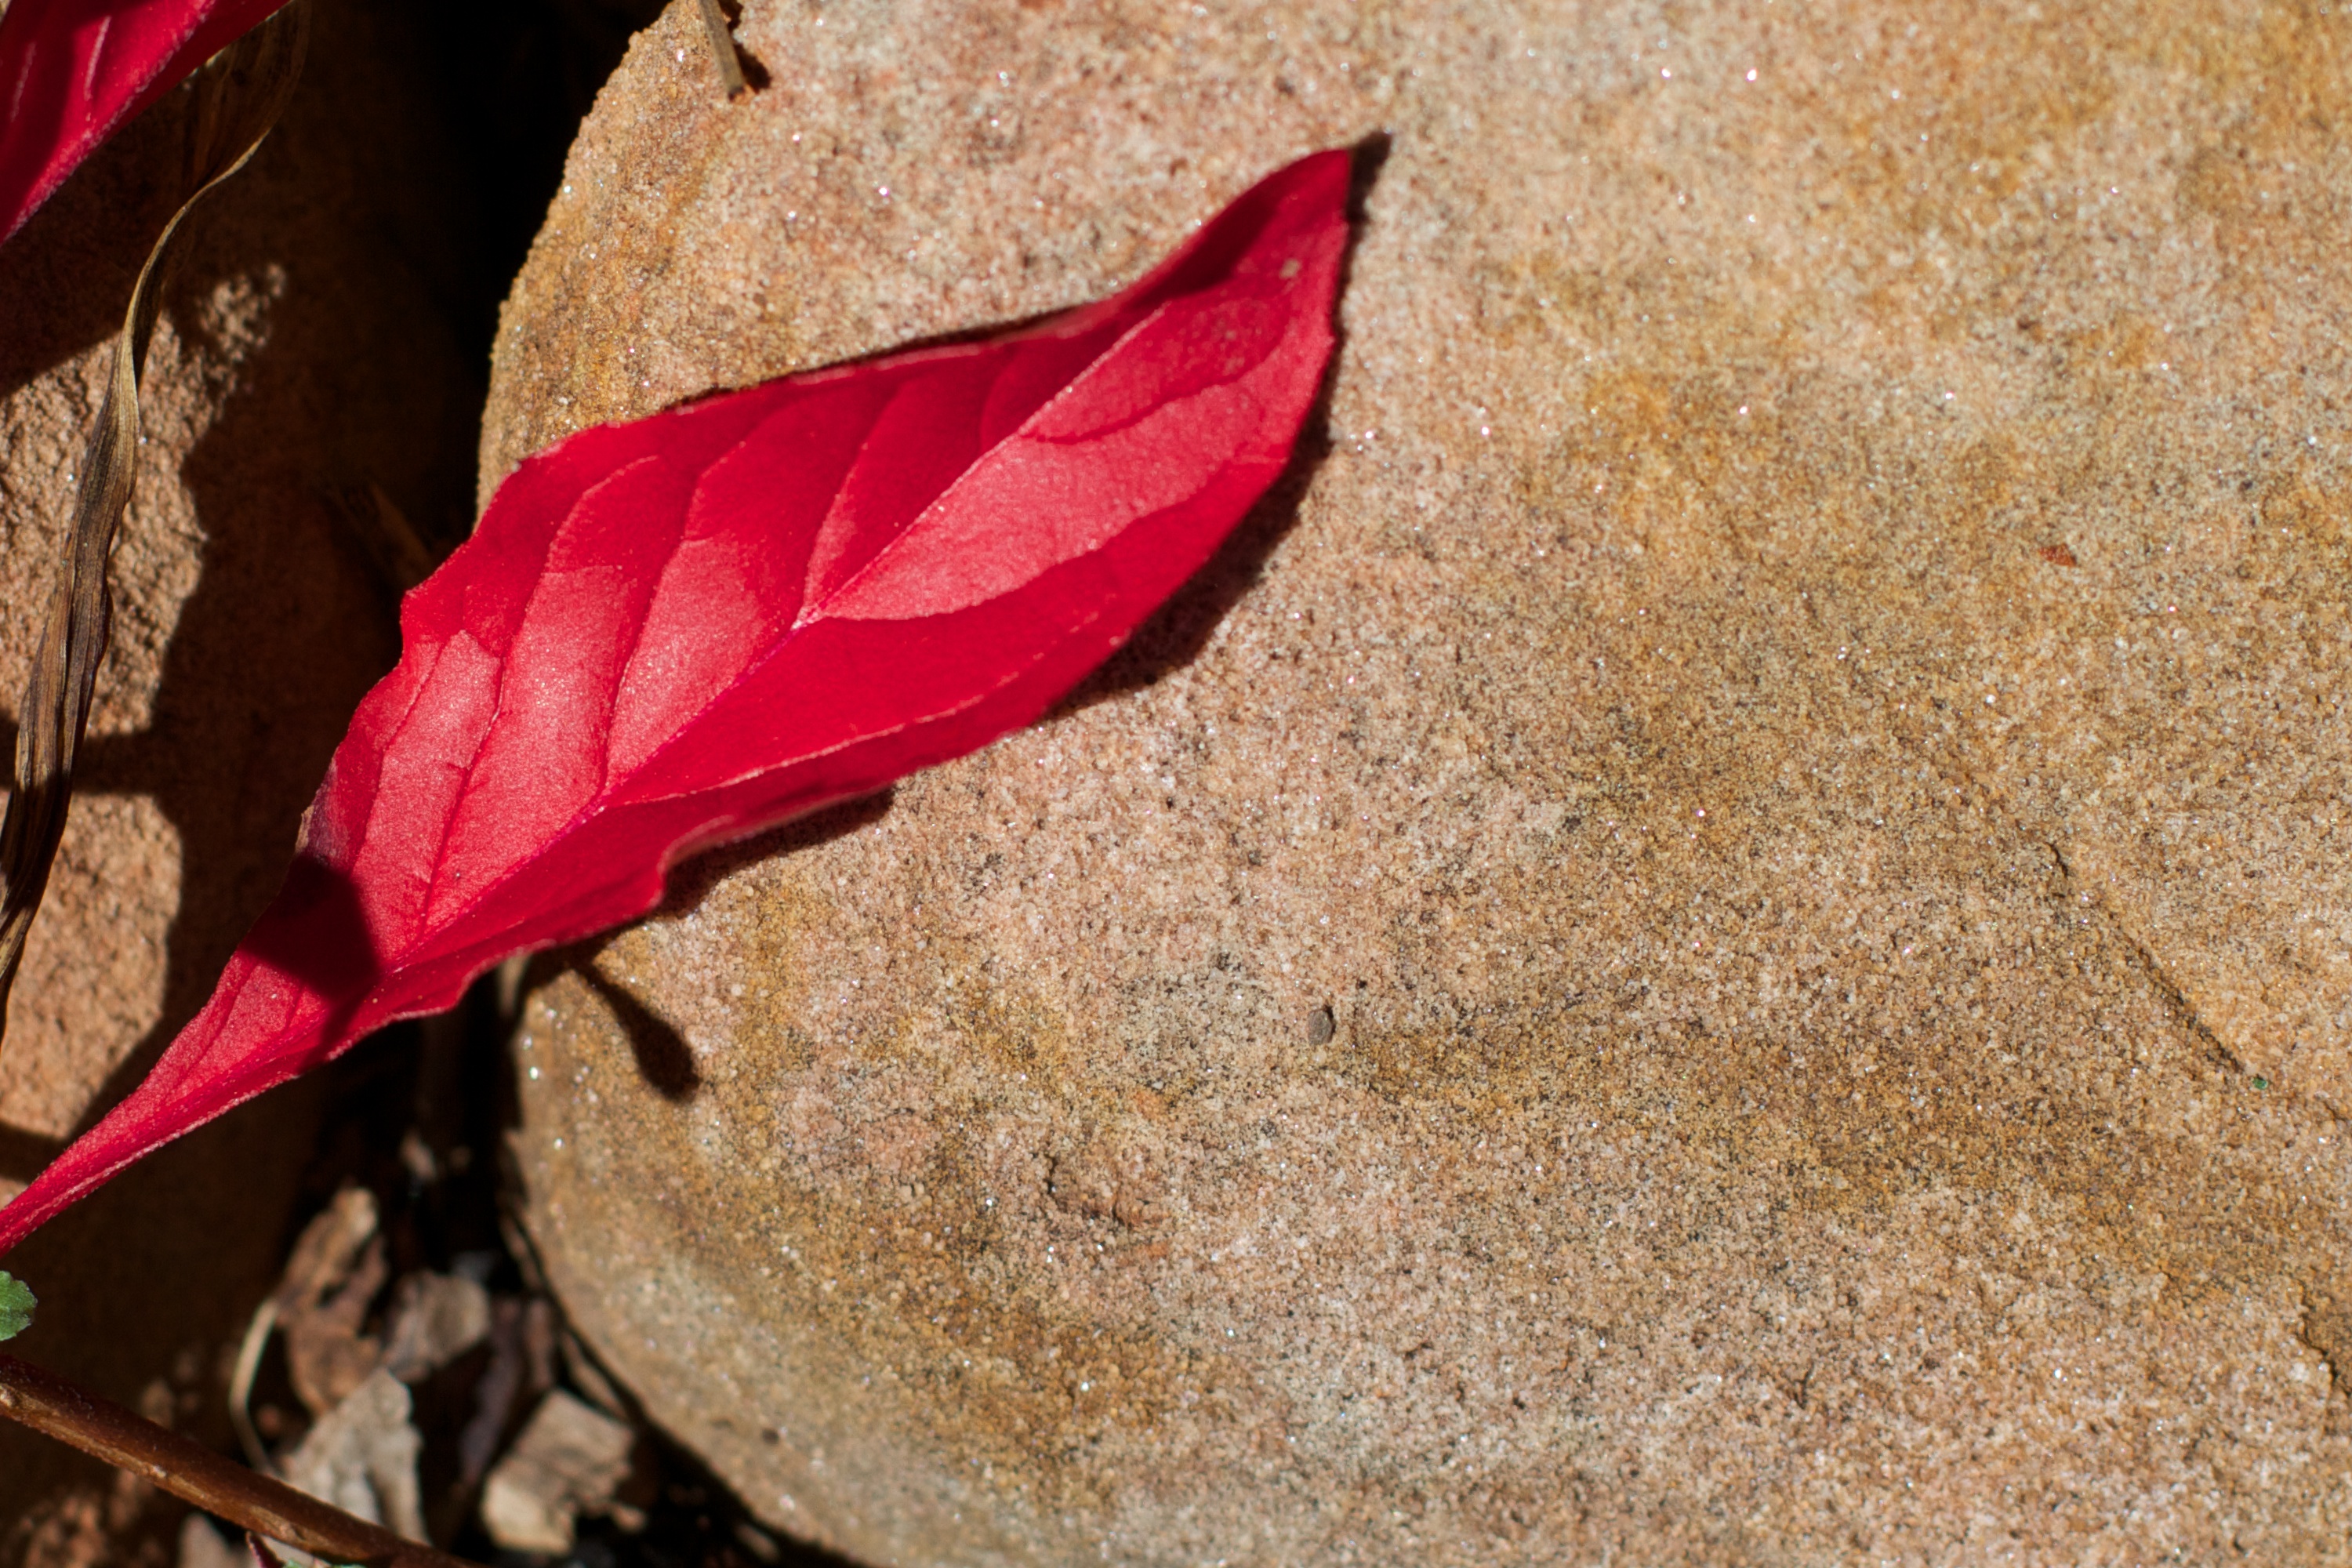
plant, leaf, flower, petal, red, autumn, soil, flora, macro photography, flowering plant, land plant